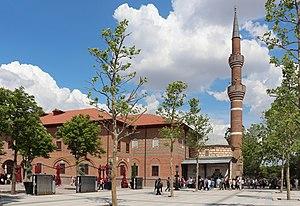
Mosquée Haci Bayram, Ankara
Cet article recense les sites inscrits au patrimoine mondial en Turquie.
Ankara – anciennement appelée Angora et Ancyre durant l'Antiquité – est la capitale de la Turquie depuis le 13 octobre 1923 et la deuxième plus grande ville du pays, après Istanbul. Elle est située en Région de l'Anatolie centrale.